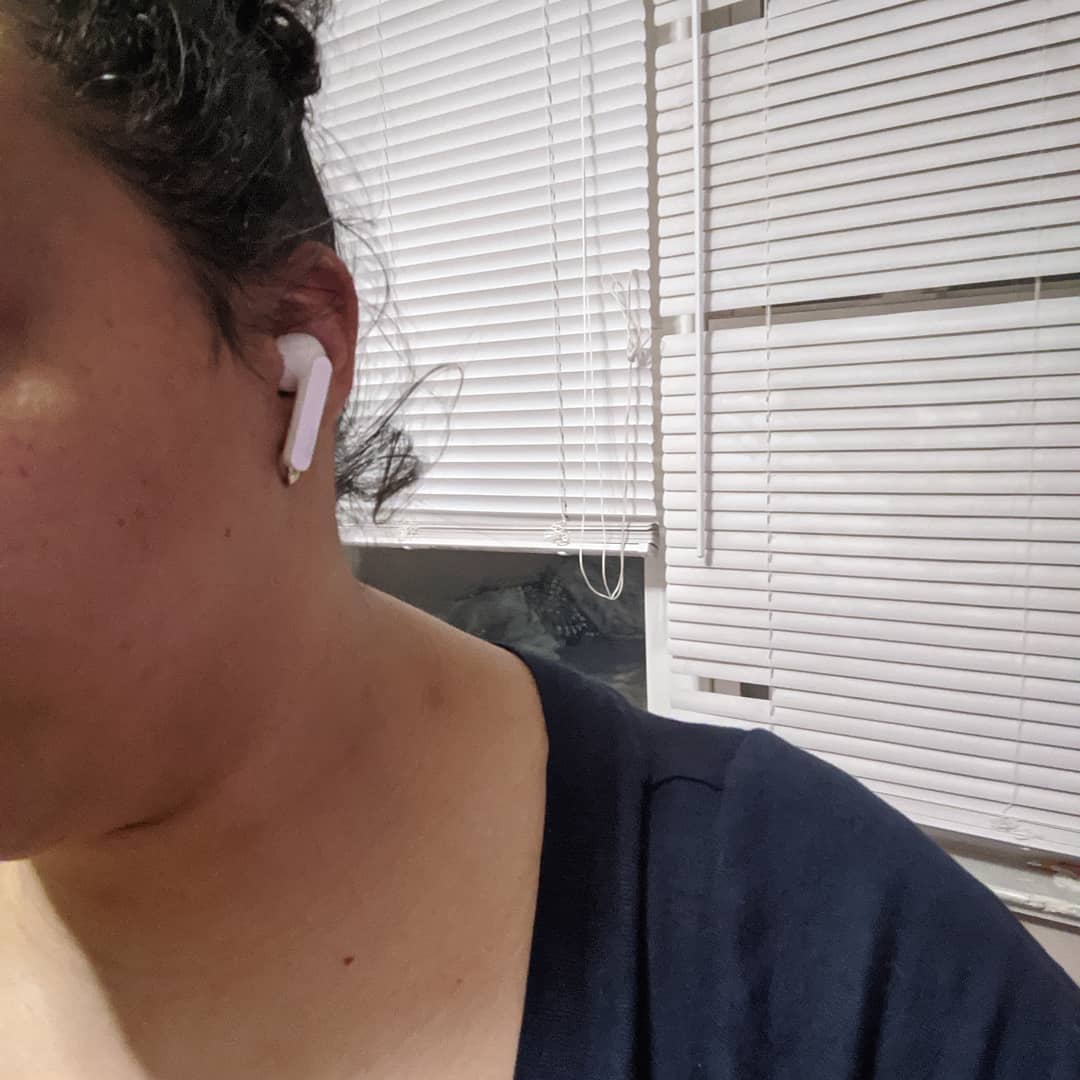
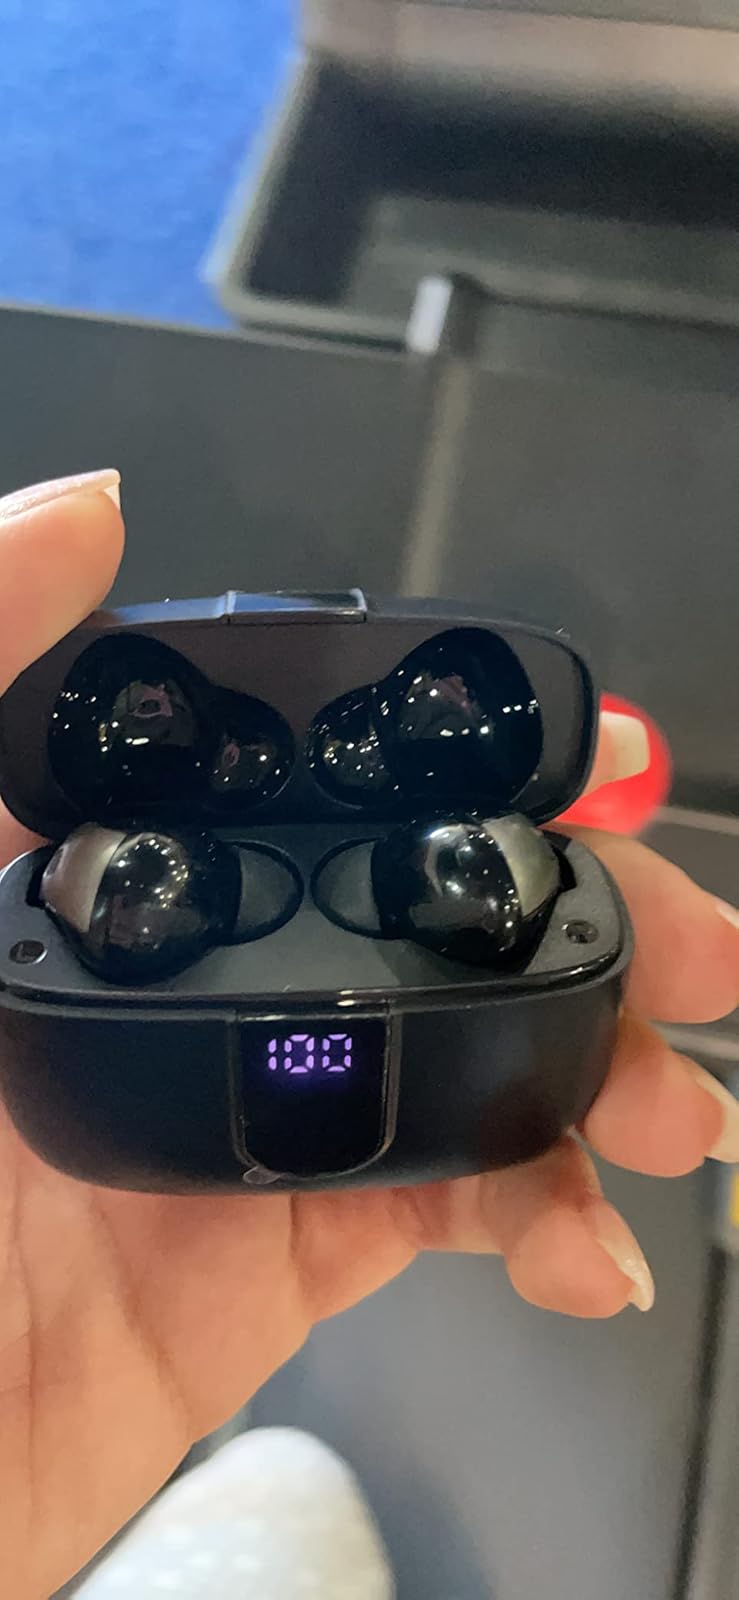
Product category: earbuds
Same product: no